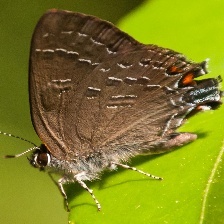
Species: BLACK HAIRSTREAK
Butterfly family (ImageNet category): lycaenid_butterfly